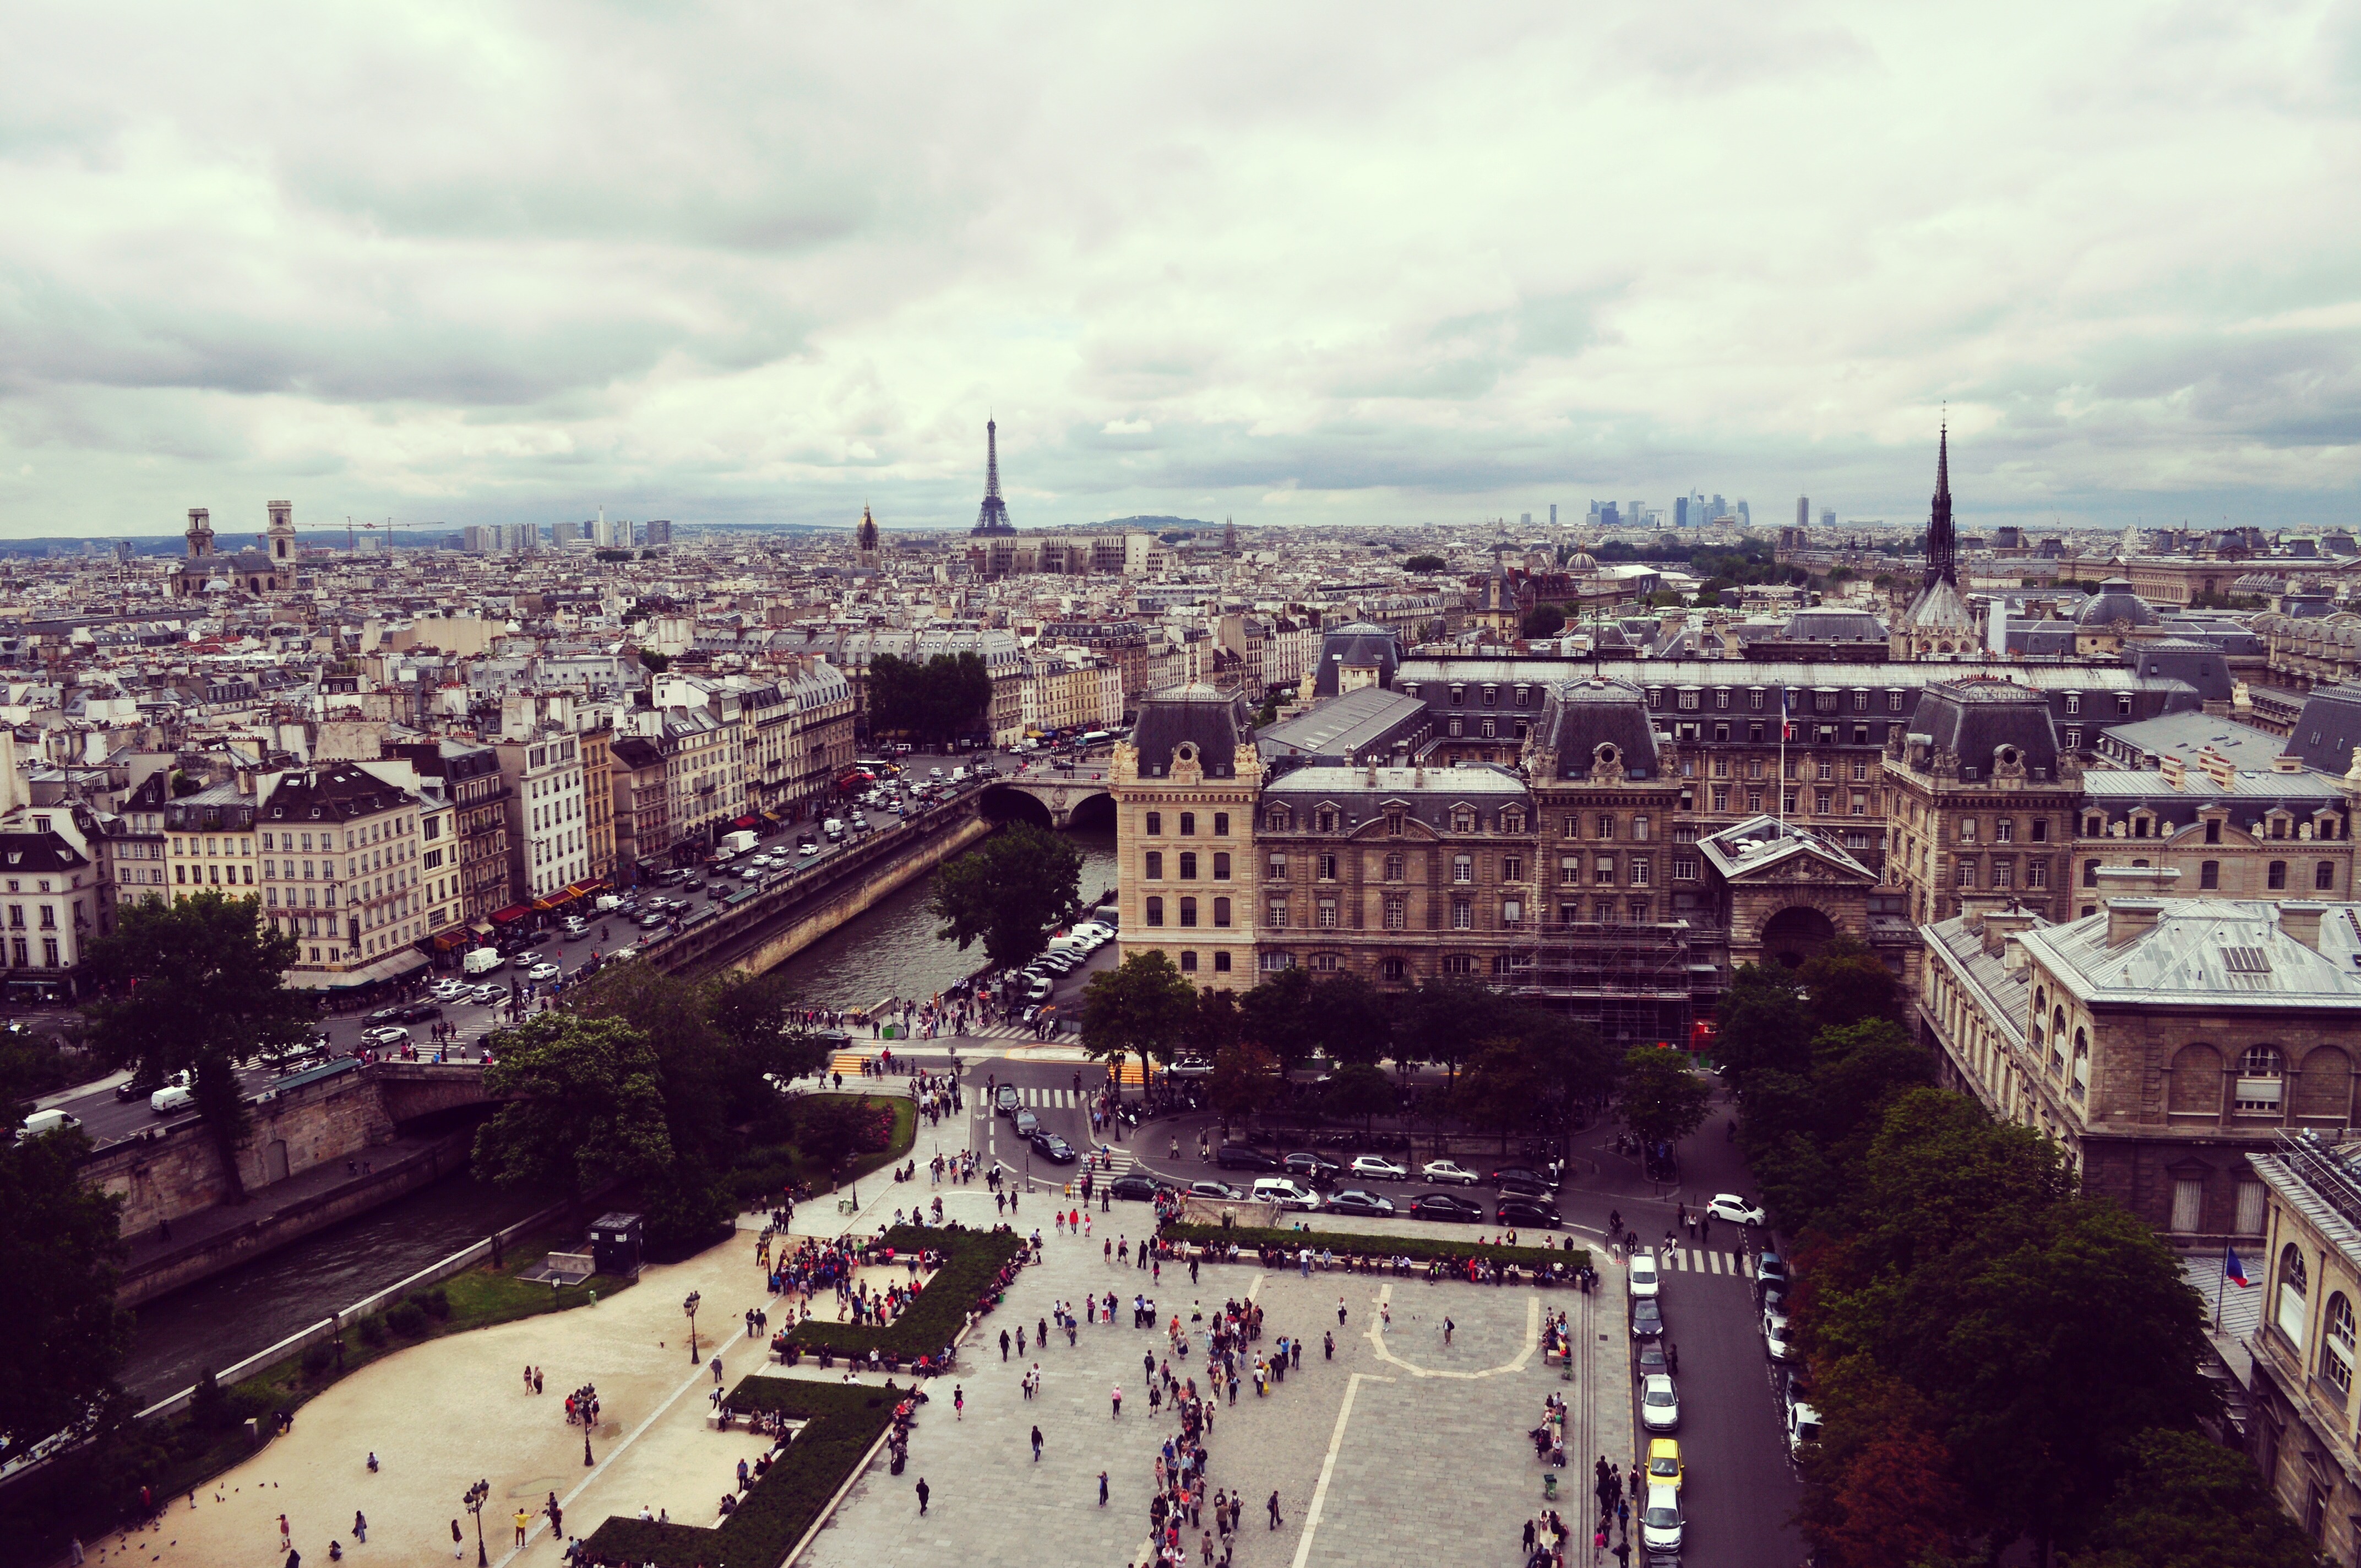
architecture, skyline, photography, town, city, eiffel tower, paris, cityscape, panorama, downtown, france, europe, tower, landmark, buildings, metropolis, ancient rome, aerial photography, urban area, ancient history, human settlement, metropolitan area